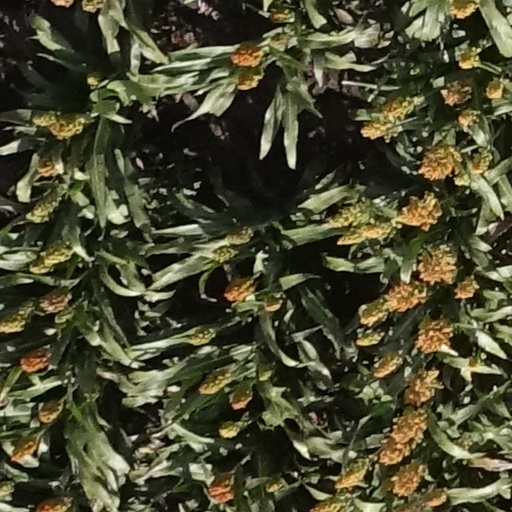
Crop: sorghum